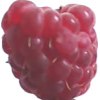
Label: raspberry